Düren–Neuss railway

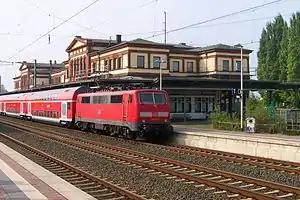
Regional-Express service on track 1 in Düren, on the right is the turntable, before which most of the trains from Bedburg ended

The Regionalbahn RB 39 ("Düssel-Erft-Bahn", "Düssel-Erft railway", referring to the Düssel and Erft rivers at each end of the route) service runs from Düsseldorf Hauptbahnhof via Neuss Hauptbahnhof to Bedburg. Beyond the Düren–Neuss railway, the Düssel-Erft-Bahn runs between Neuss and Düsseldorf on the Mönchengladbach–Düsseldorf railway. It is operated by the private transport company VIAS every half hour between Neuss and Grevenbroich, as well as every hour over the whole line.